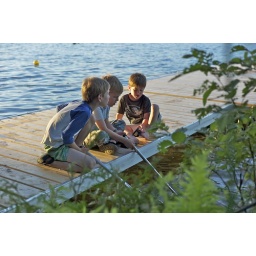
Children at Play: boys fish with nets at a lake near Wakefield, Quebec (July 2010)